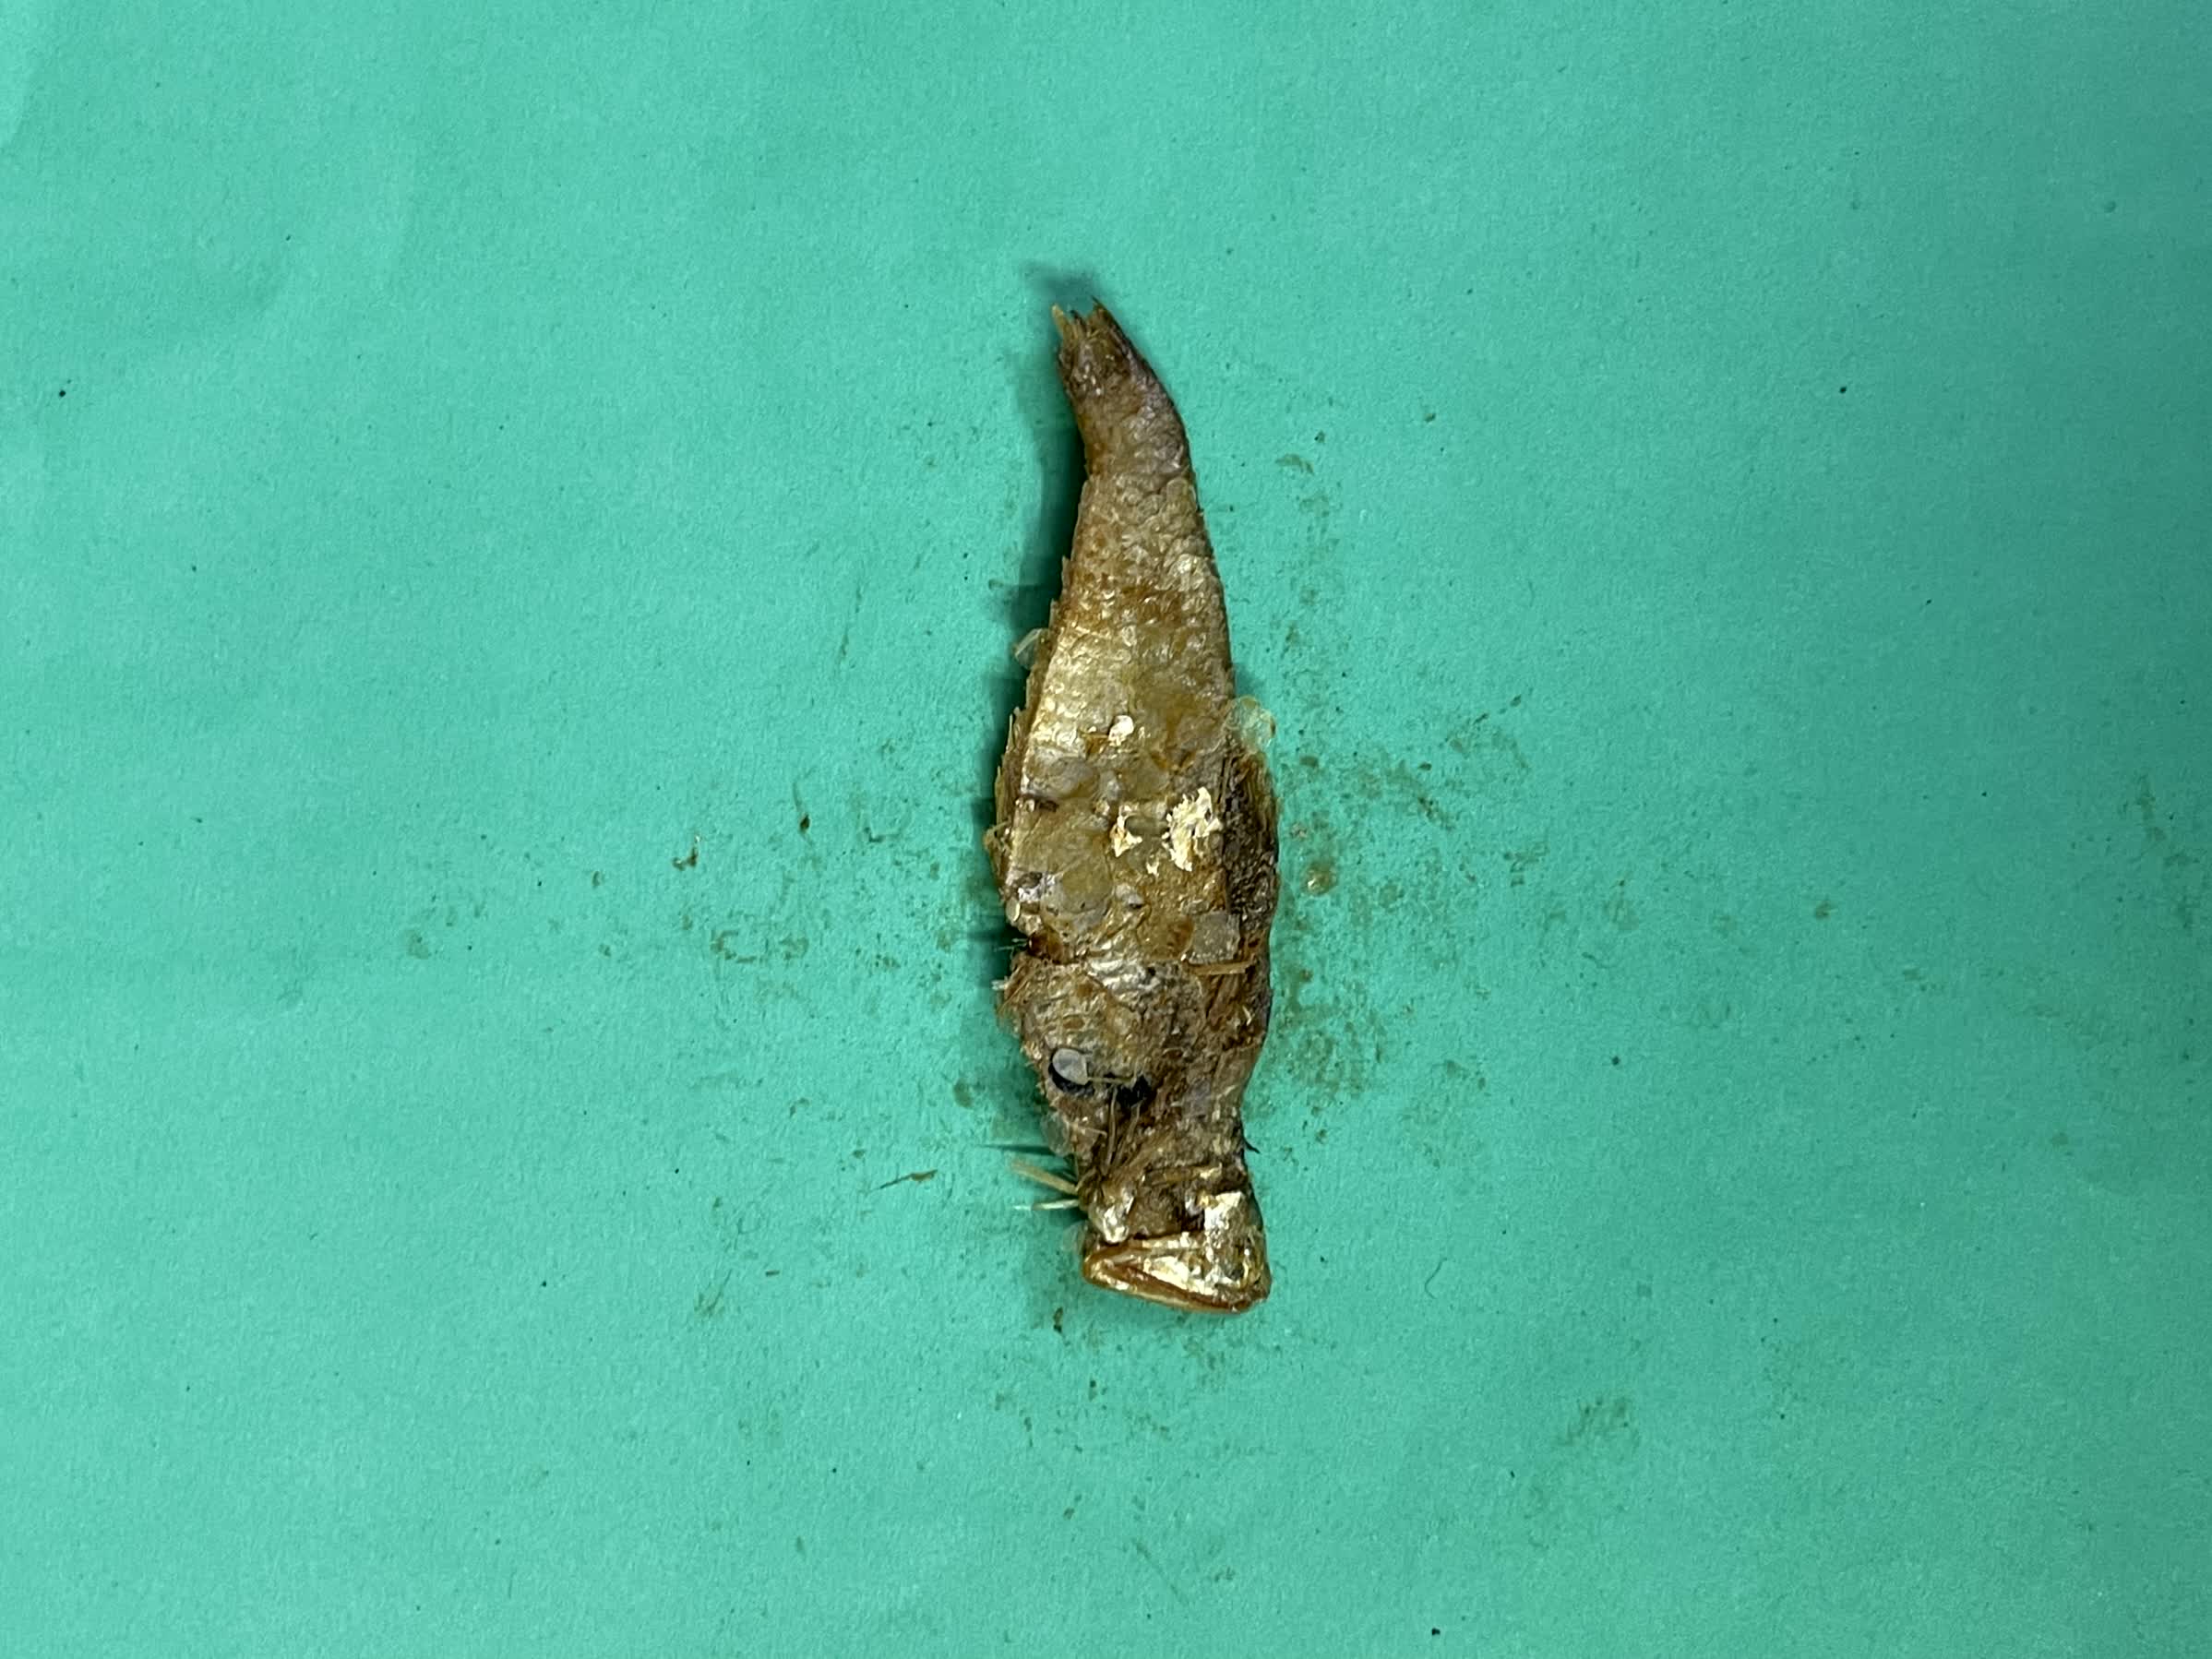
Species: Bashpata